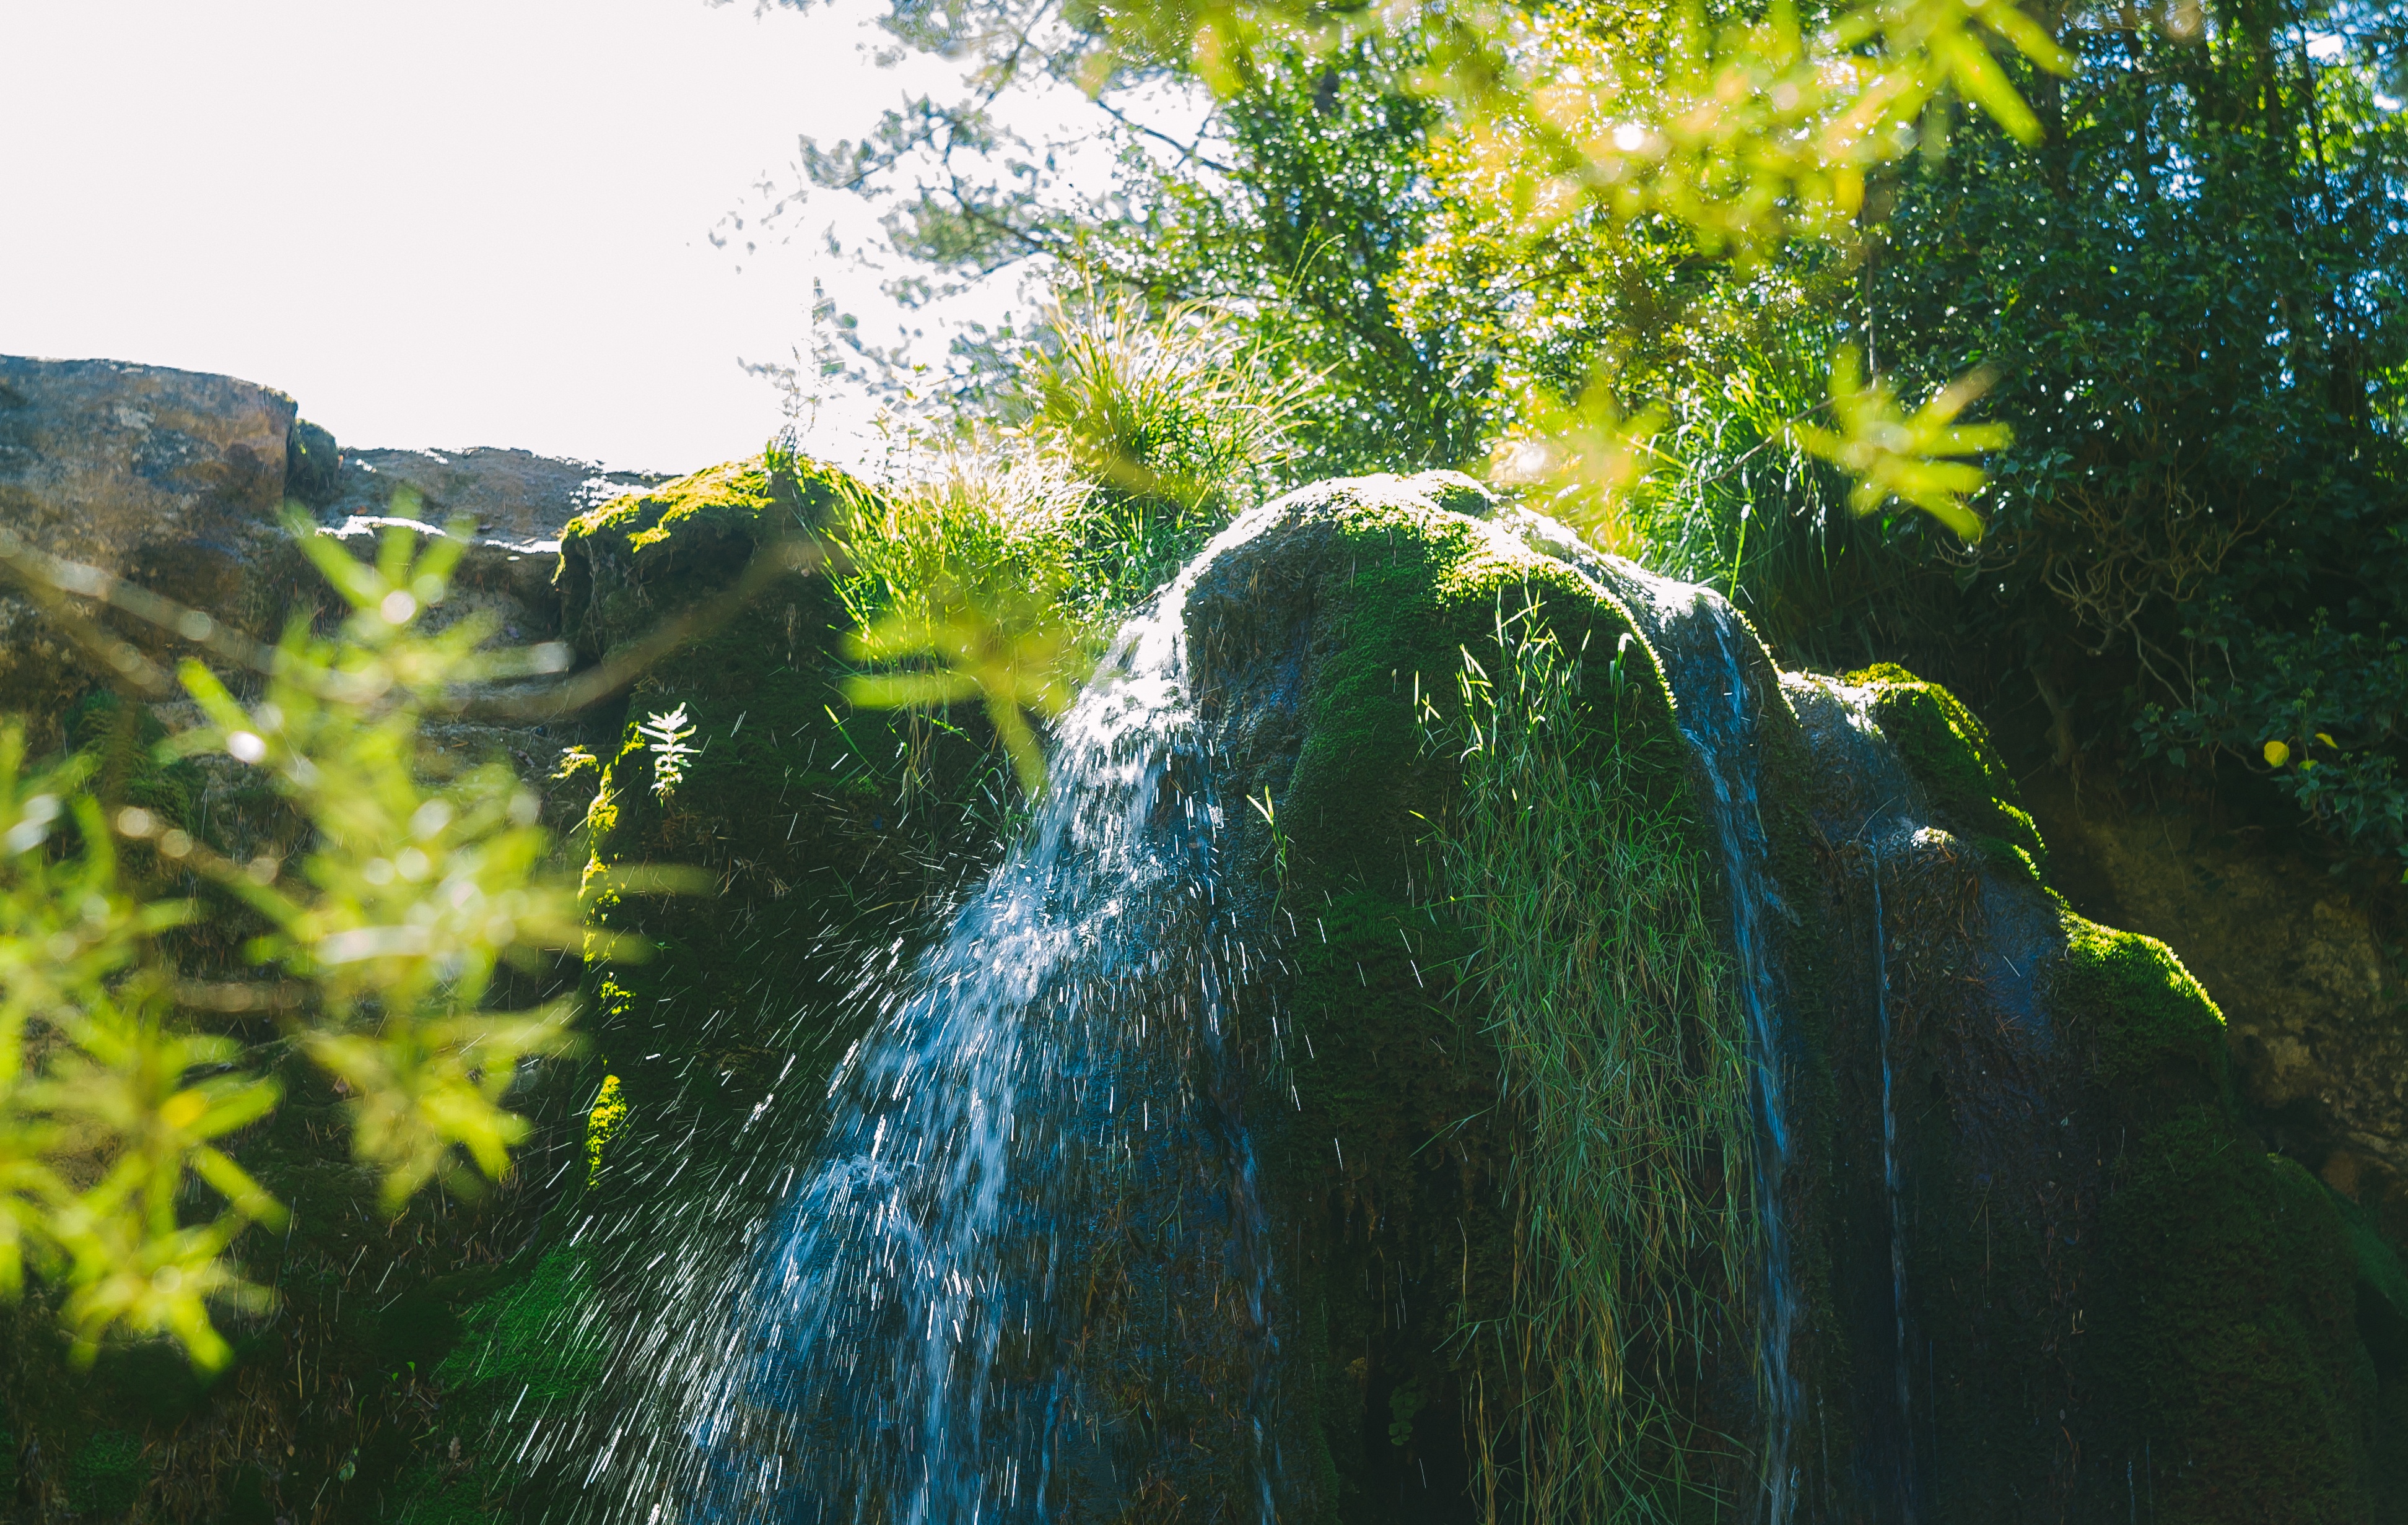
tree, water, nature, forest, grass, waterfall, branch, sunlight, leaf, flower, river, stream, green, reflection, jungle, autumn, botany, flora, vegetation, rainforest, habitat, tropics, water feature, natural environment, woody plant